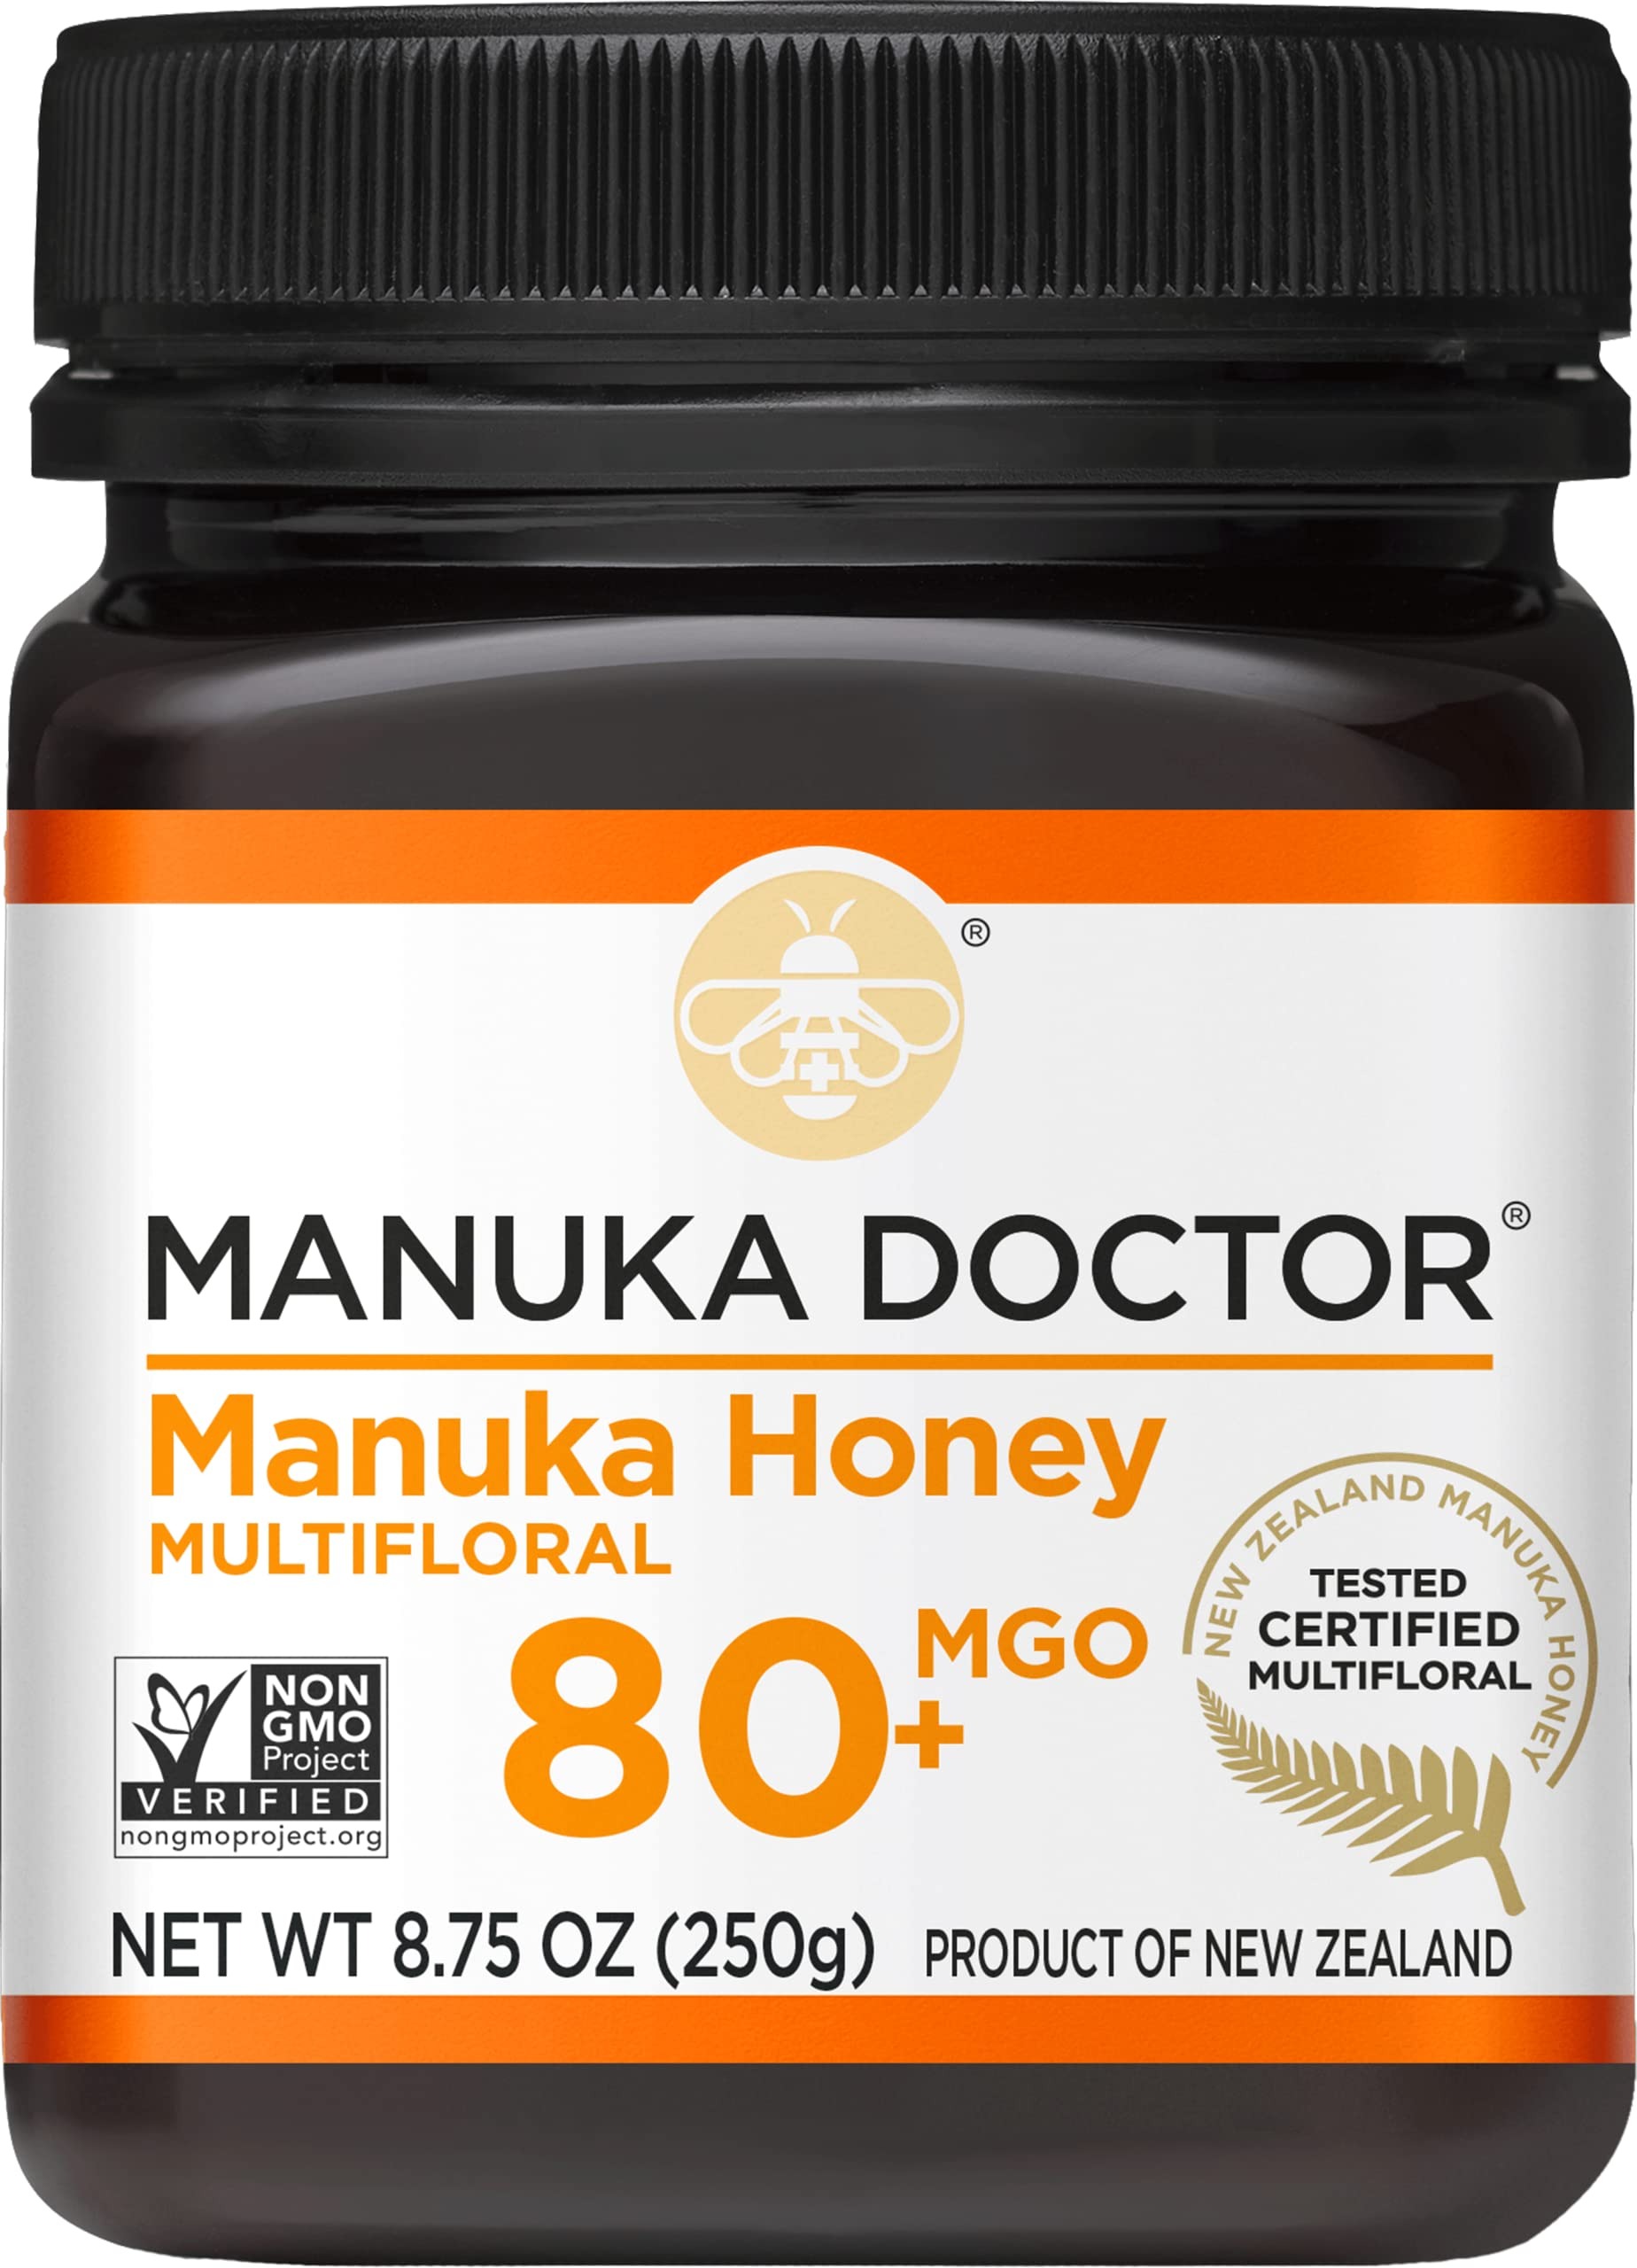
Item Name: MANUKA DOCTOR - MGO 80+ Manuka Honey Multifloral, 100% Pure New Zealand Honey. Certified. Guaranteed. RAW. Non-GMO (8.75oz)
Bullet Point 1: HIVE TO HOME: Every batch of Manuka Doctor's honey can be fully traced at every step of it's journey. Starting at the hive from which our multifloral Manuka Honey is harvested all the way to your honey pot
Bullet Point 2: 100% PURE NEW ZEALAND HONEY: Every batch of Manuka Doctor honey is authenticated as a Product of New Zealand. Harvested, packed & tested in New Zealand to meet NZ Government Requirements. Our natural honey is also non-GMO, raw and MGO 80+
Bullet Point 3: EVERYDAY USE HONEY: Manuka Honey is an all-natural sweet treat that is one of nature’s superfoods. A spoonful of everyday natural goodness. Add some Manuka to your day the sweet way with Manuka Doctor honey
Bullet Point 4: WELLBEEING AND NATURAL SWEETNESS: Manuka Doctor raw honey is supercharged, functional nutrition that gives a natural boost to your wellbeing and energy. Perfect in tea or smoothies, drizzled over muesli, on waffles or on a slice of toast
Bullet Point 5: YOUR MANUKA EXPERT: Manuka Doctor is the raw Manuka Honey expert with over 10,000 beehives, 20 beekeepers and its own extraction and packing facility. Giving you the trust and guarantee that you are buying 100% real New Zealand Manuka Honey
Value: 8.75
Unit: Fl Oz

Price: 18.29